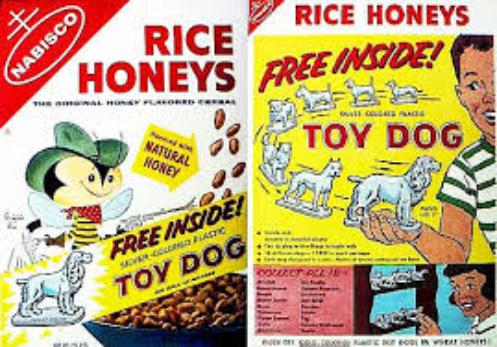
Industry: Food